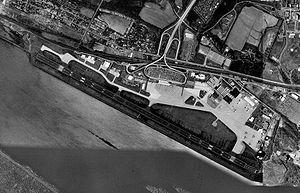
L’aéroport international de Harrisburg est situé à 15 km au sud-est de la ville de Harrisburg, capitale de l'État de Pennsylvanie. L'aéroport est le centre commercial principal de Sud Central Pennsylvanie et est le troisième le plus achalandé dans l'État pour des embarquements de passagers et de cargaisons derrière l'aéroport international de Philadelphie et l'aéroport international de Pittsburgh.